Abraham Abrahams

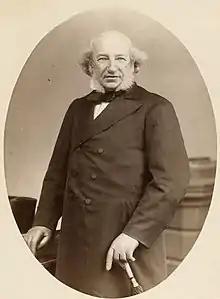

Abrahams was born in Sheerness, Kent, and was educated in Colchester, England, then went to work for Hyams & Co., clothing retailers of London, and became a commercial traveller for the company. In 1850 he emigrated to South Australia, where he went into business as an importer, in 1859 taking William Thompson (previously with Acraman & Co.) as a partner; dissolving with the death of Thompson on 15 November 1861. In 1864 he accepted positions as secretary to the Imperial Permanent Building Society for a short time, and to the Equitable Fire Insurance Company, which he held until 1891.